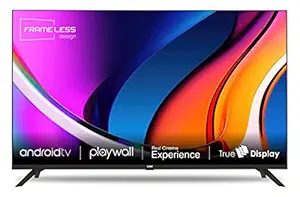
VW 80 cm (32 inches) Playwall Frameless Series HD Ready Android Smart LED TV VW3251 (Black)
Category: Electronics
Price: 8499 (list price: 15999)
Rating: 4.3 (592 ratings)
About this product: Resolution: HD Ready (1366 X 768) | Refresh Rate: 60 Hertz | Viewing Angle: 178 Degrees|Connectivity: HDMI Ports to connect Set-Top Box | Blu Ray players | Gaming Console | USB Ports to connect Hard Drives & other USB devices|Sound: 20 Watts Output | Power Audio | Music Equalizer|Smart TV Features: Built-in Wi-Fi | Screen Mirroring | M-Cast | Video Streaming | Multimedia Connectivity | PC Connectivity|Display: A+ Grade Panel | IPE Technology | True Colour | Frameless Design|Warranty Information : 1 year warranty provided by the manufacturer from date of purchase|Installation: For requesting installation/wall mounting/demo of this product once delivered, please directly call Visio World support on (Please visit brand website for tollfree numbers) and provide product's model name as well as seller's details mentioned on the invoice|Easy Returns: This product is eligible for replacement within 10 days of delivery in case of any product defects, damage or features not matching the description